Frozen conflict

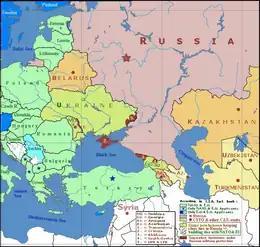
Geopolitics of Eastern Europe and West Asia from 2008 to 2022, showing the frozen conflict zones of Transnistria, Crimea, Abkhazia, South Ossetia, and Donbas (numbered 1–5), as well as Northern Cyprus (lighter region within Cyprus). The Gaza Strip, Israel, Kosovo, and the West Bank also appear on the map, although they are not highlighted. Frozen conflict zones elsewhere in the world do not appear on this map.

In international relations, a frozen conflict is a situation in which active armed conflict has been brought to an end, but no peace treaty or other political framework resolves the conflict to the satisfaction of the combatants. Therefore, legally the conflict can start again at any moment, creating an environment of insecurity and instability.